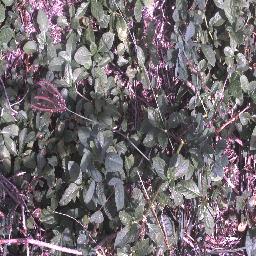
Label: negative